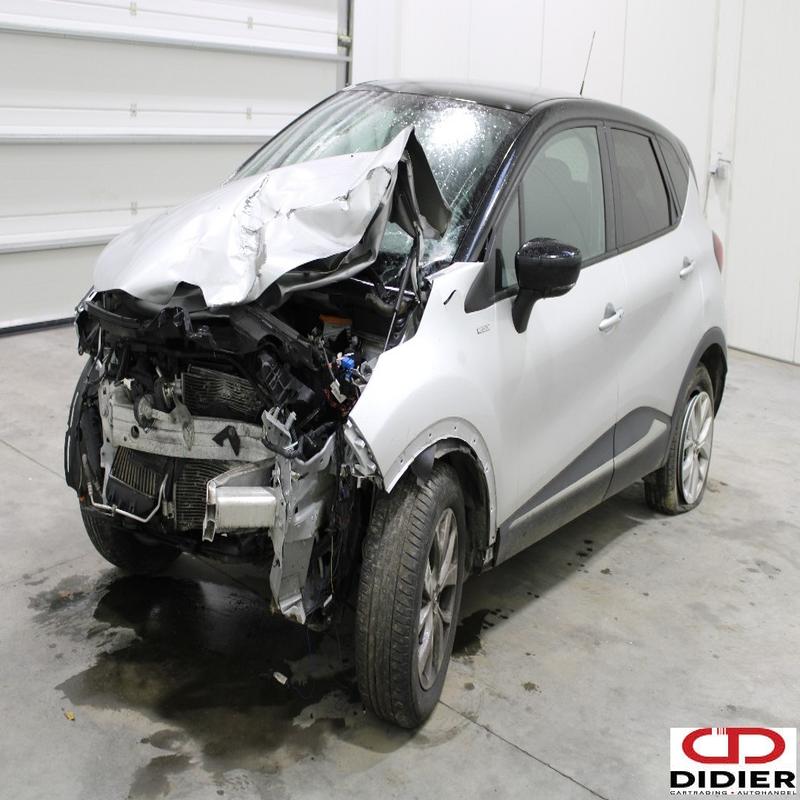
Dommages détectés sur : plaque d'immatriculation avant, pare-choc avant, feu avant droit, feu avant gauche, capot, aile avant gauche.
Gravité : majeur